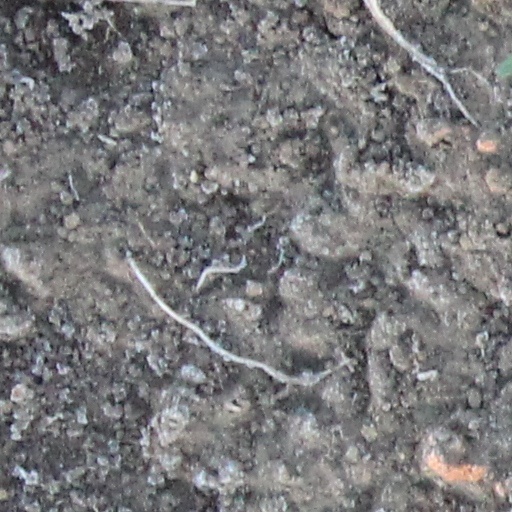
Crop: wheat